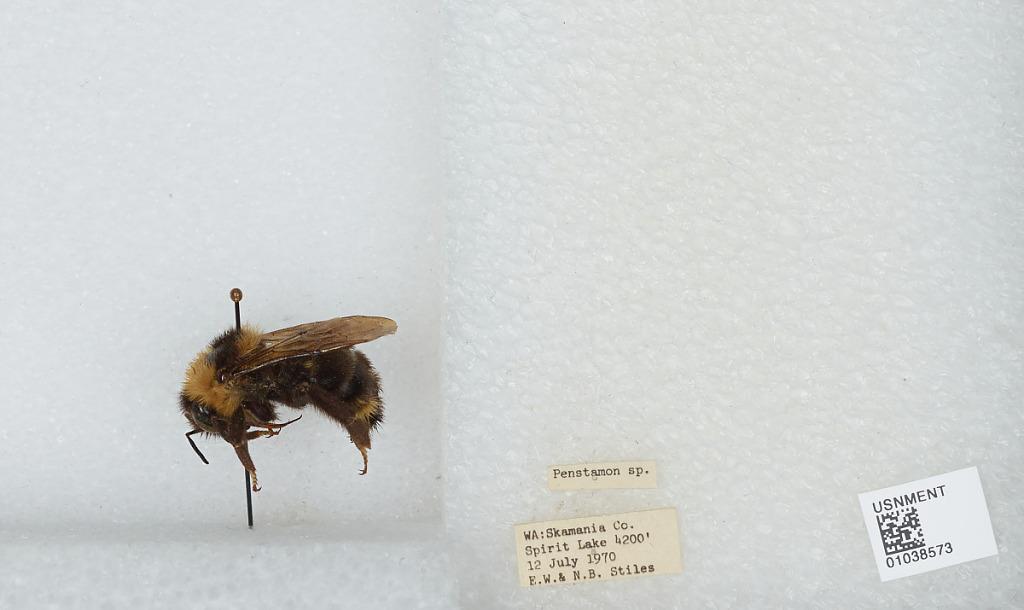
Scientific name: Bombus (Psithyrus) suckleyi Greene
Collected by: E. Stiles & N. Stiles
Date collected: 1970-7-12
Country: United States
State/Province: Washington
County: Skamania
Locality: Spirit Lake
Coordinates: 46.2731, -122.135